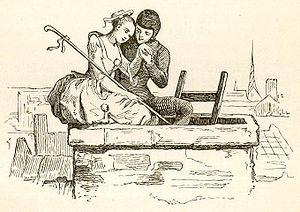
Hans Christian Andersen est un romancier, dramaturge, conteur et poète danois, célèbre pour ses nouvelles et ses « contes de fées ».
Hans Christian Andersen a écrit environ cent-cinquante contes de fées dont le style, la concision et l'inspiration originale lui ont valu une gloire immédiate dans de nombreux pays, sauf au Danemark, où l'on a tardé à reconnaître son talent.